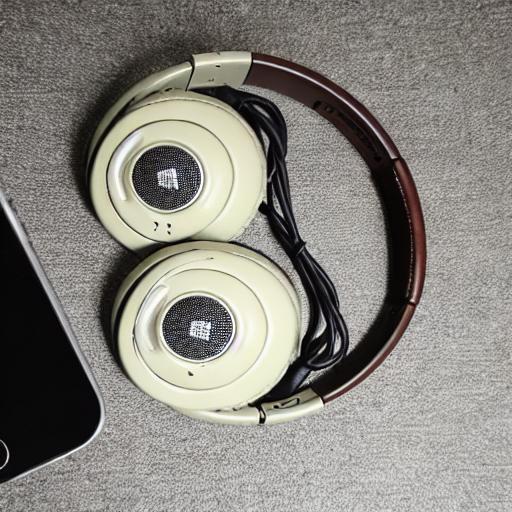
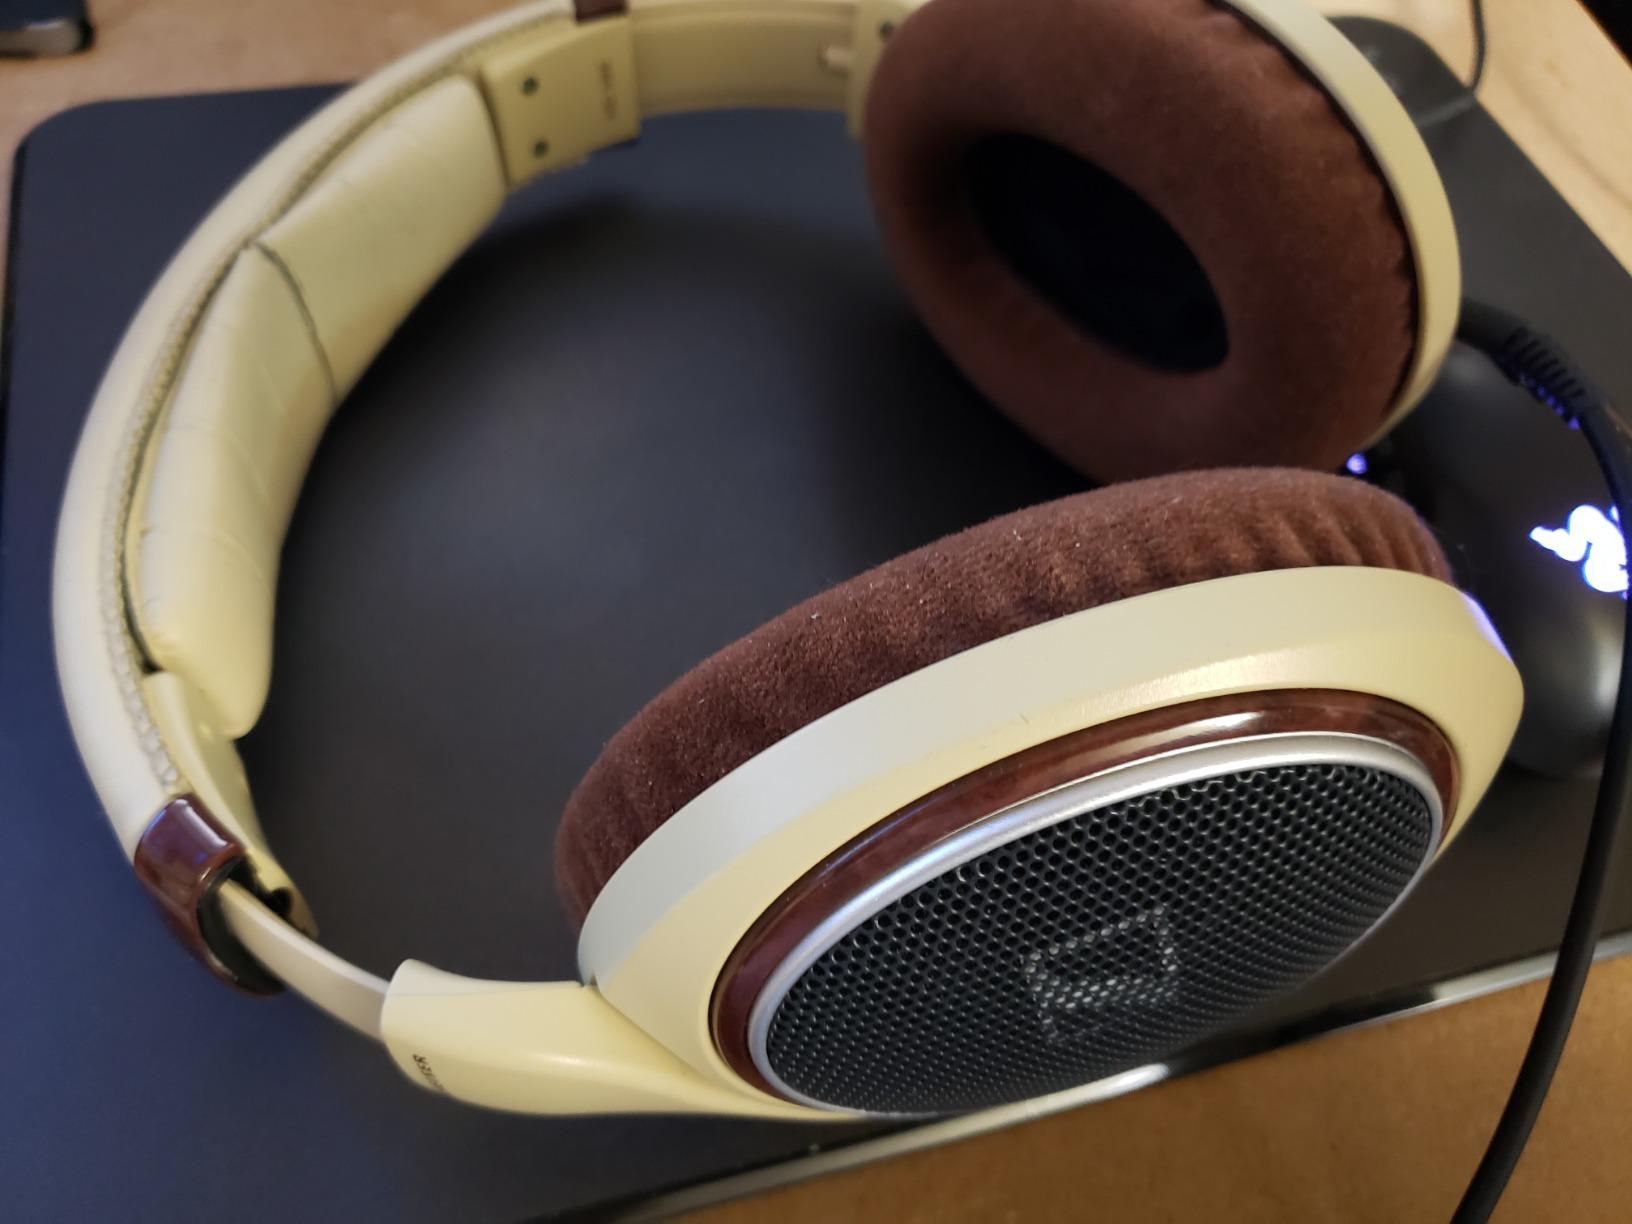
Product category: headphones
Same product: no